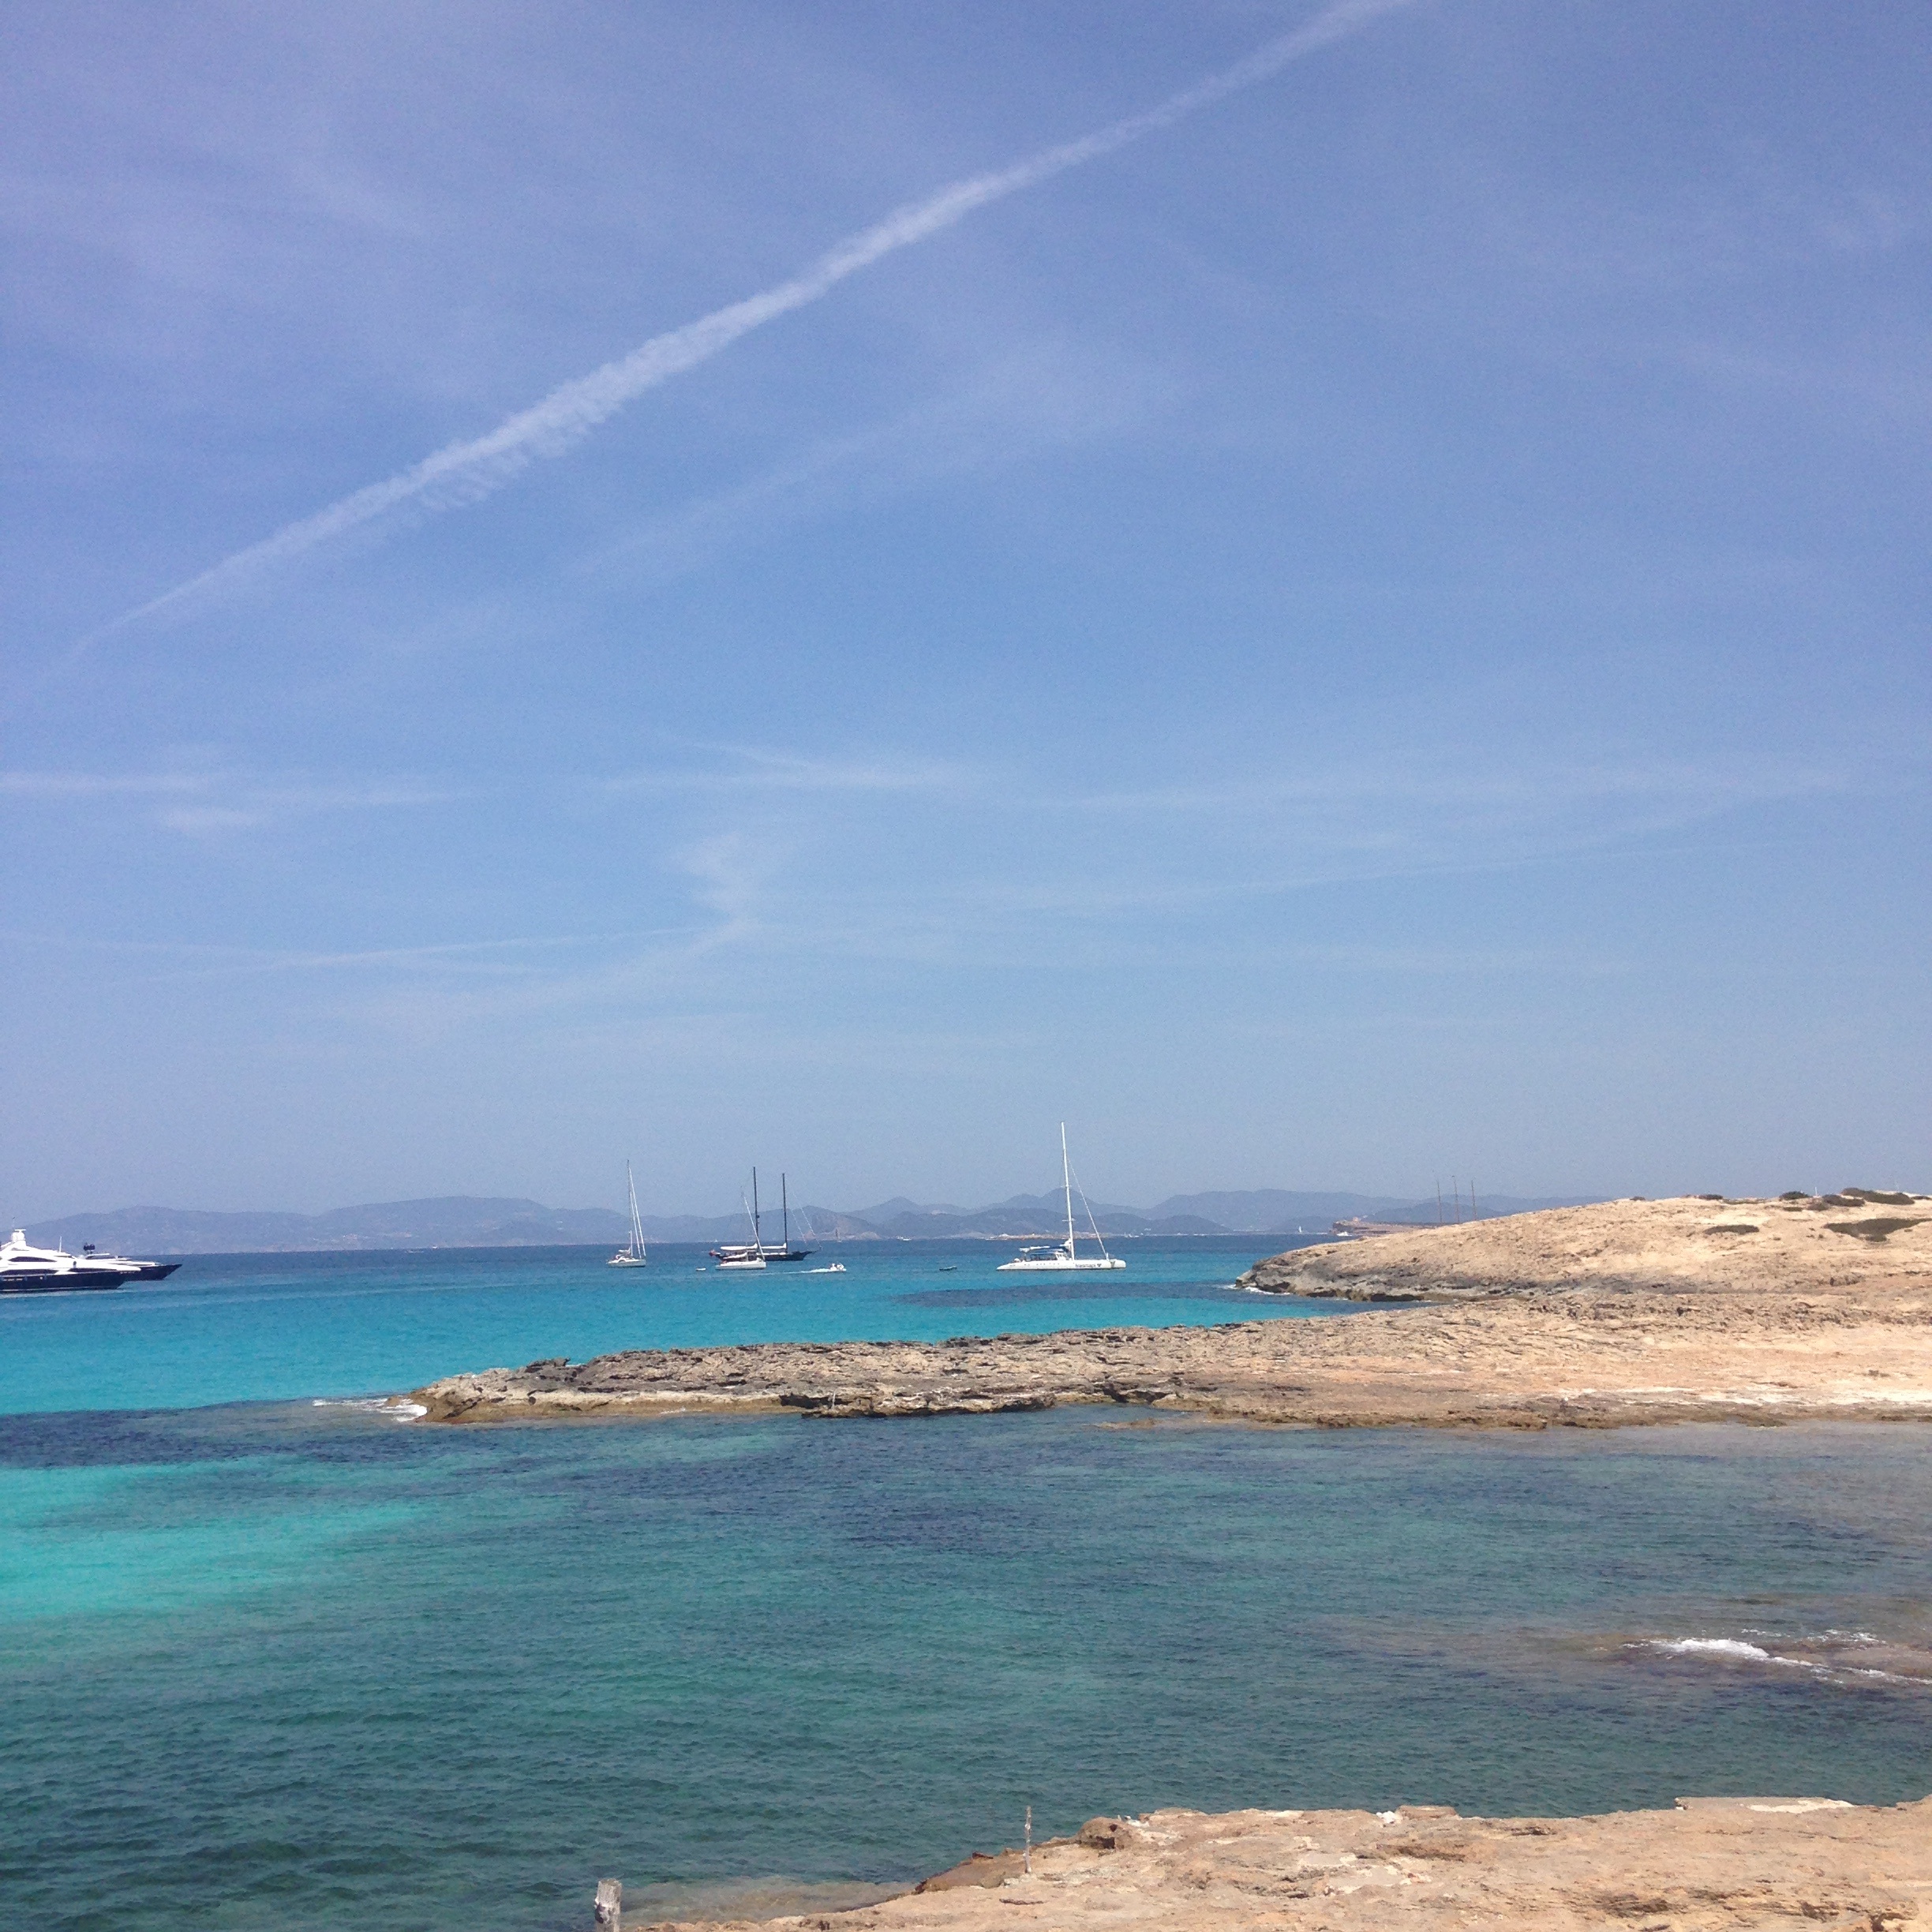
beach, sea, coast, ocean, horizon, boat, shore, wave, vacation, bay, blue, body of water, cape, ibiza, wind wave